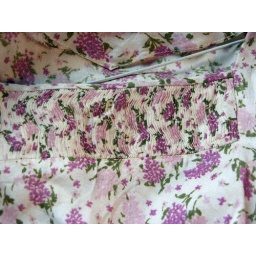
Shirring detail on neckline. Pleats also on two front pockets. Sweet floral print dress from Tuesday flea market in Fairlea.